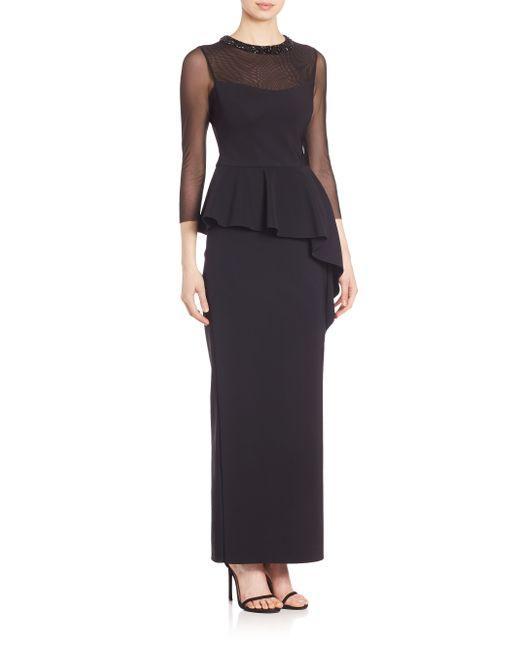
Elegante schwarze Kleider für verschiedene Anlässe